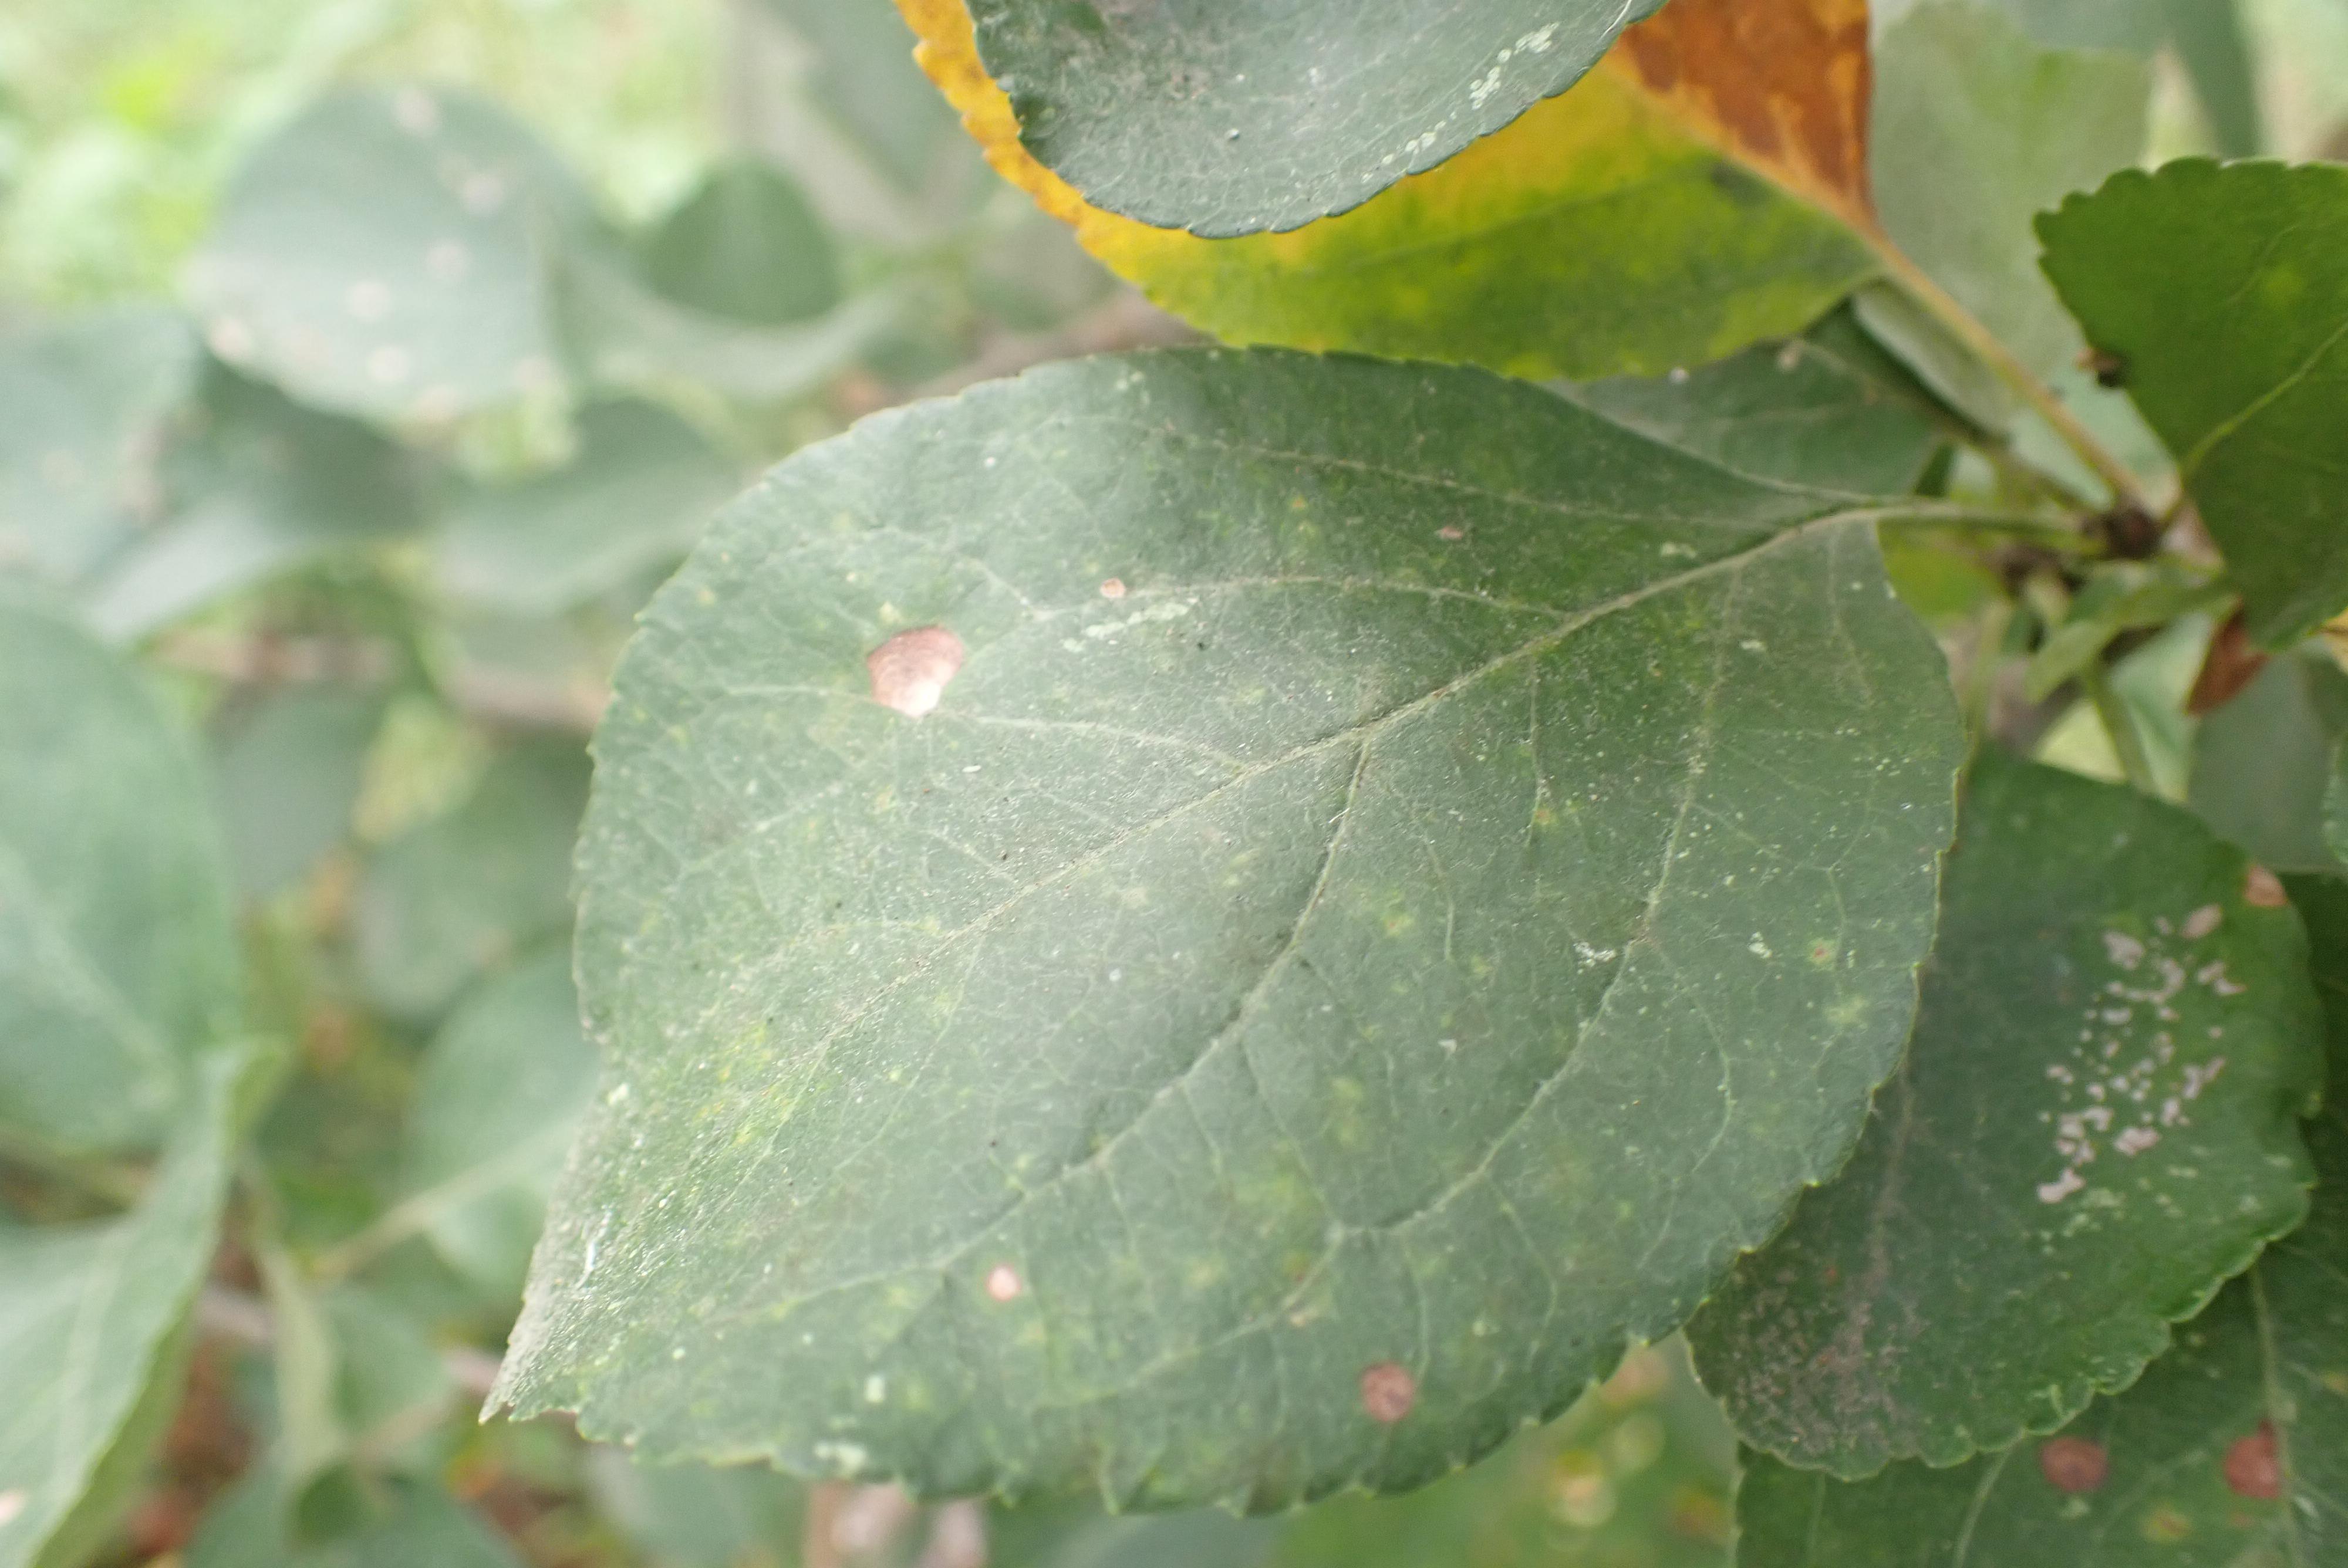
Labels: complex